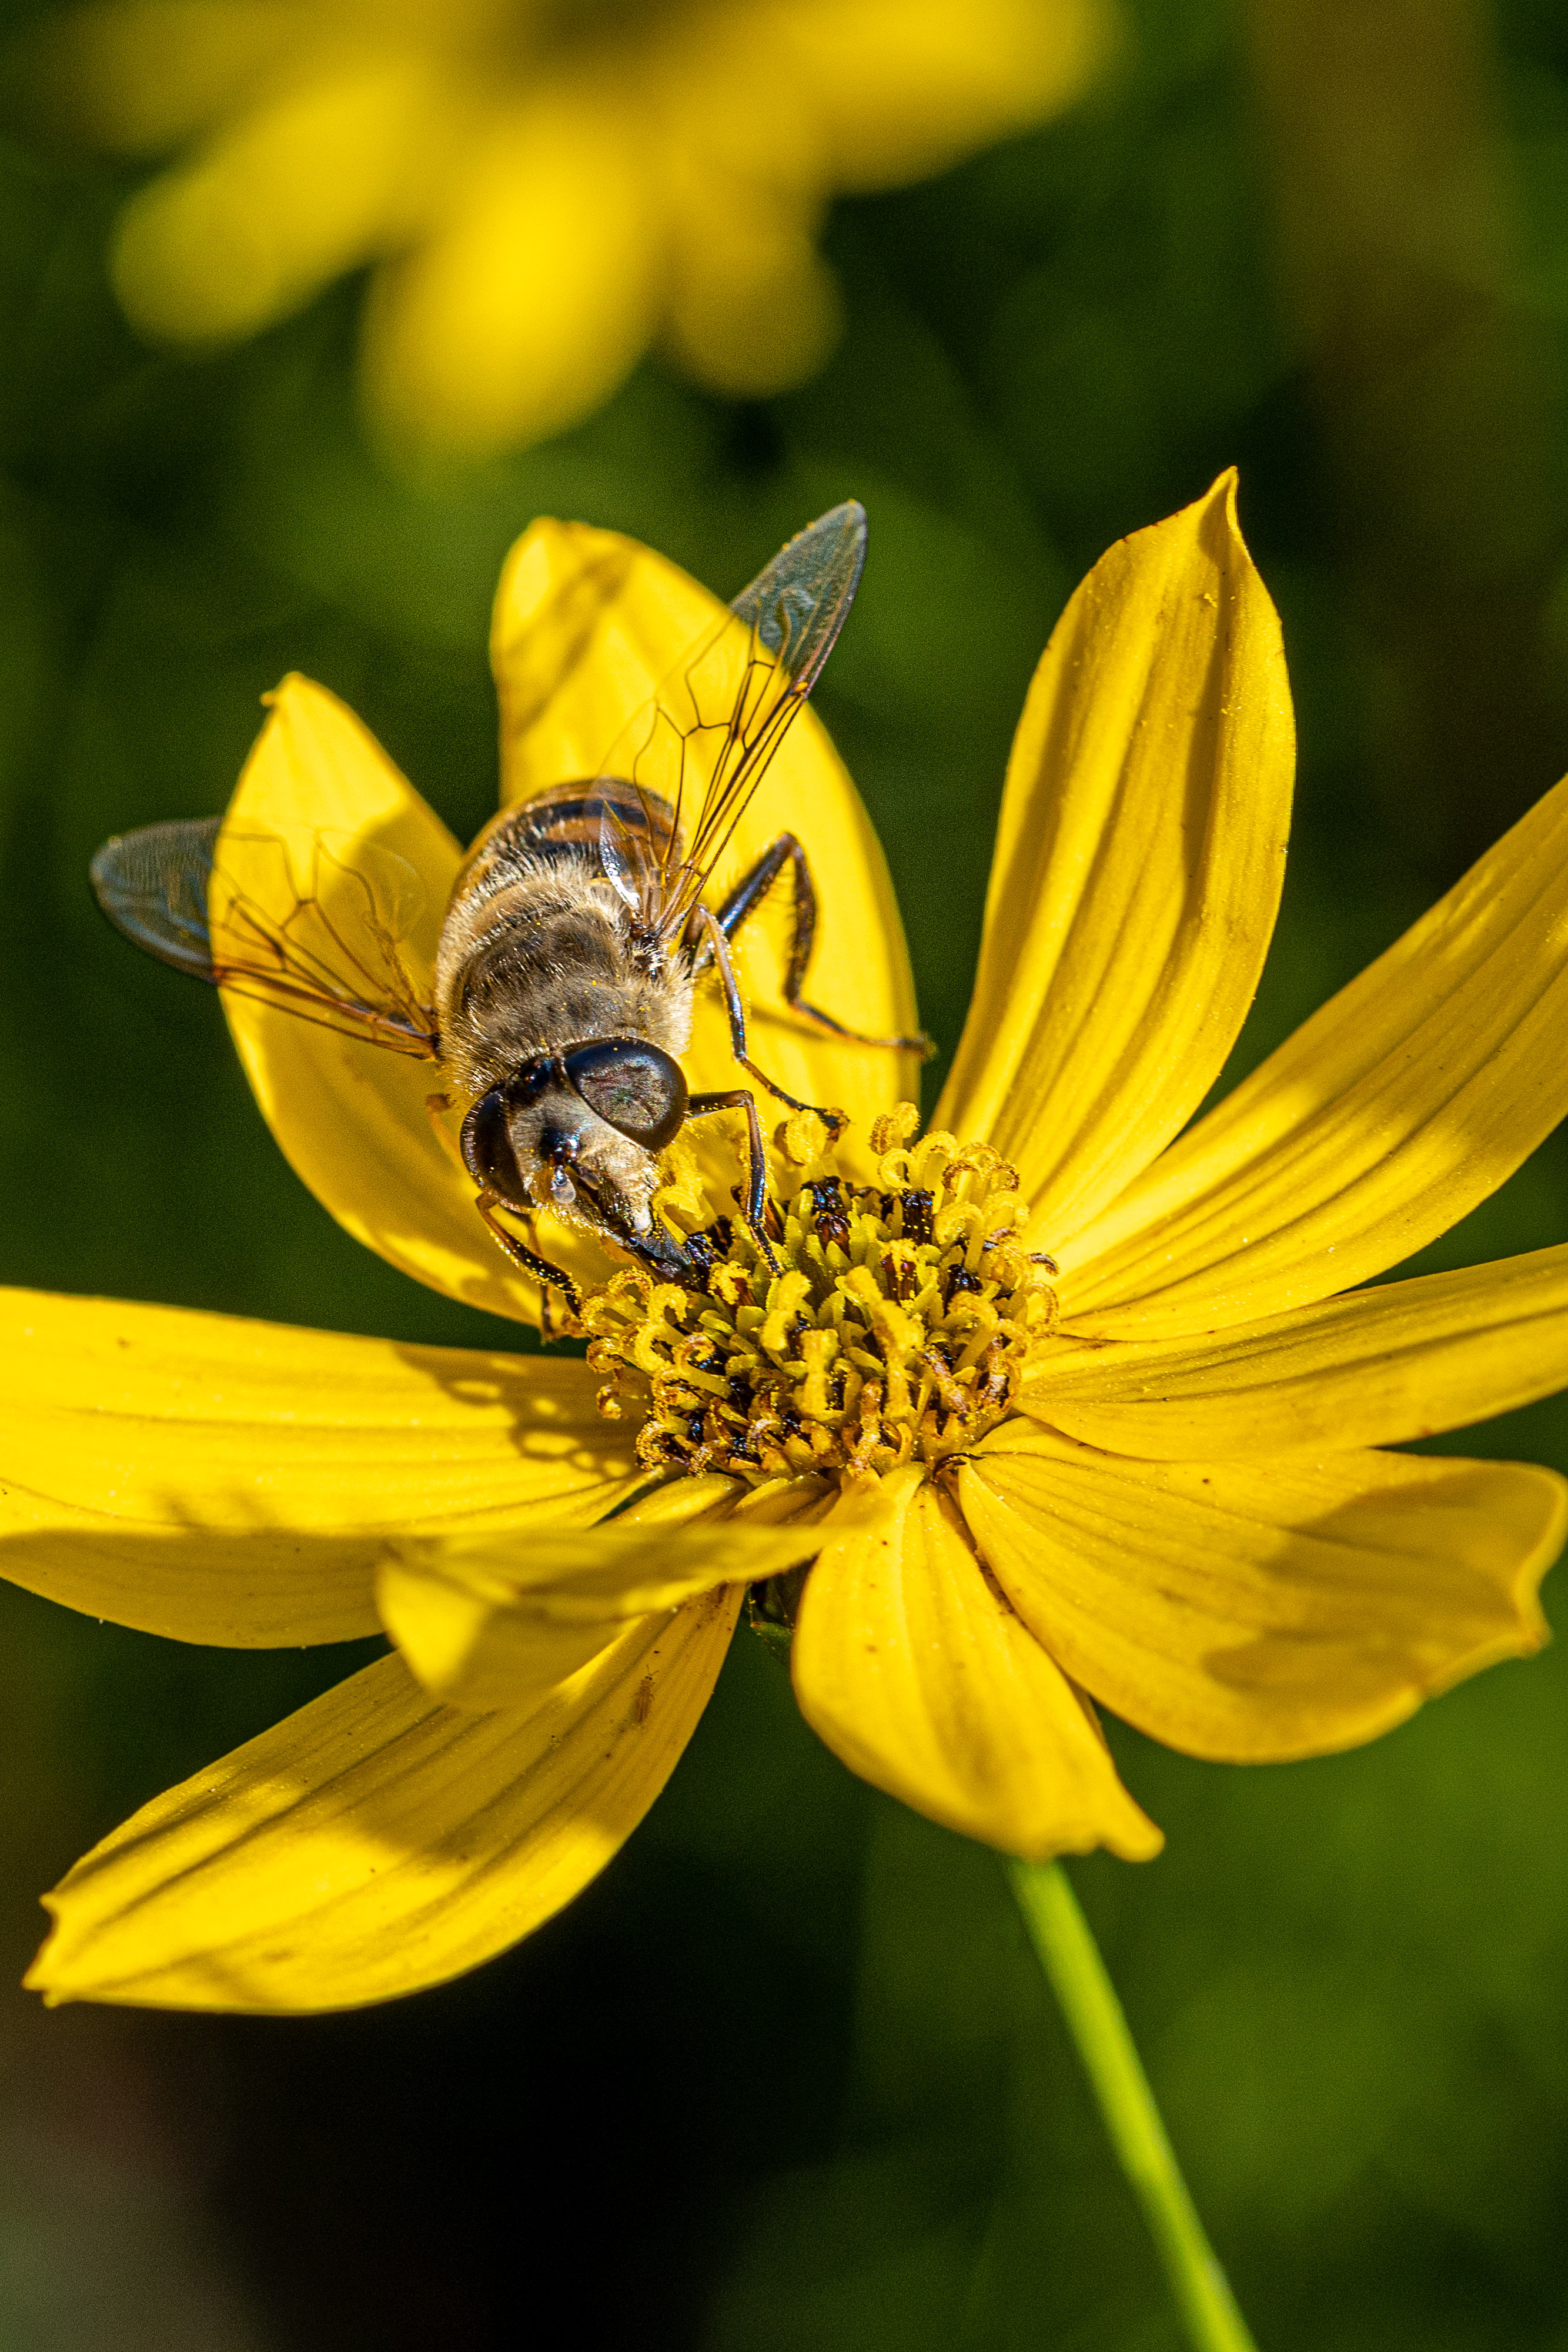
insecte, fleur, pollen, abeille, nature, animal, honeybee, insect, flower, yellow, bee, Megachilidae, membrane winged insect, plant, pollinator, flowering plant, nectar, macro photography, petal, bee pollen, invertebrate, hoverfly, wildflower, close up, pest, sunflower, bumblebee, daisy family, tachinidae, fly, arthropod, perennial plant